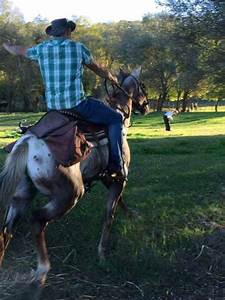
Label: cavallo